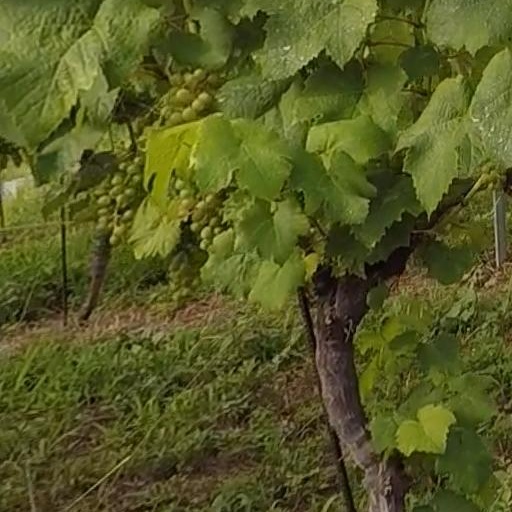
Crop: grape